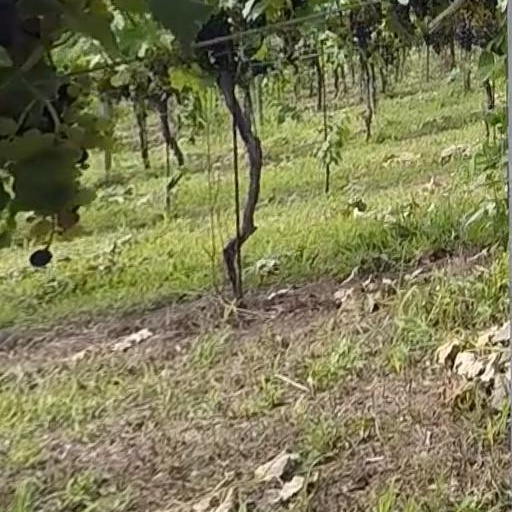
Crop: grape